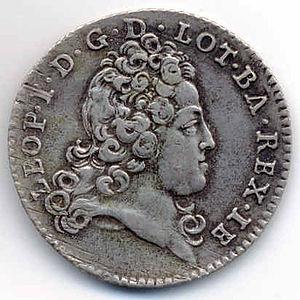
Lorraine, Léopold Ier, Teston
L’origine de ce monnayage se situe aux environs des VIIIᵉ – IXᵉ siècles. Petit à petit des vassaux du Roi de France mirent la main sur les ateliers monétaires d’abord pour exercer un simple contrôle, puis pour en tirer des profits, enfin, peu à peu les espèces aux type royaux qu’ils fabriquaient se modifièrent pour devenir leurs espèces propres, jusqu’à porter leurs effigies.
Léopold Iᵉʳ, dit le Bon est duc titulaire de Lorraine et de Bar de 1690 à 1697 et duc effectif de Lorraine et de Bar de 1697 à 1729.